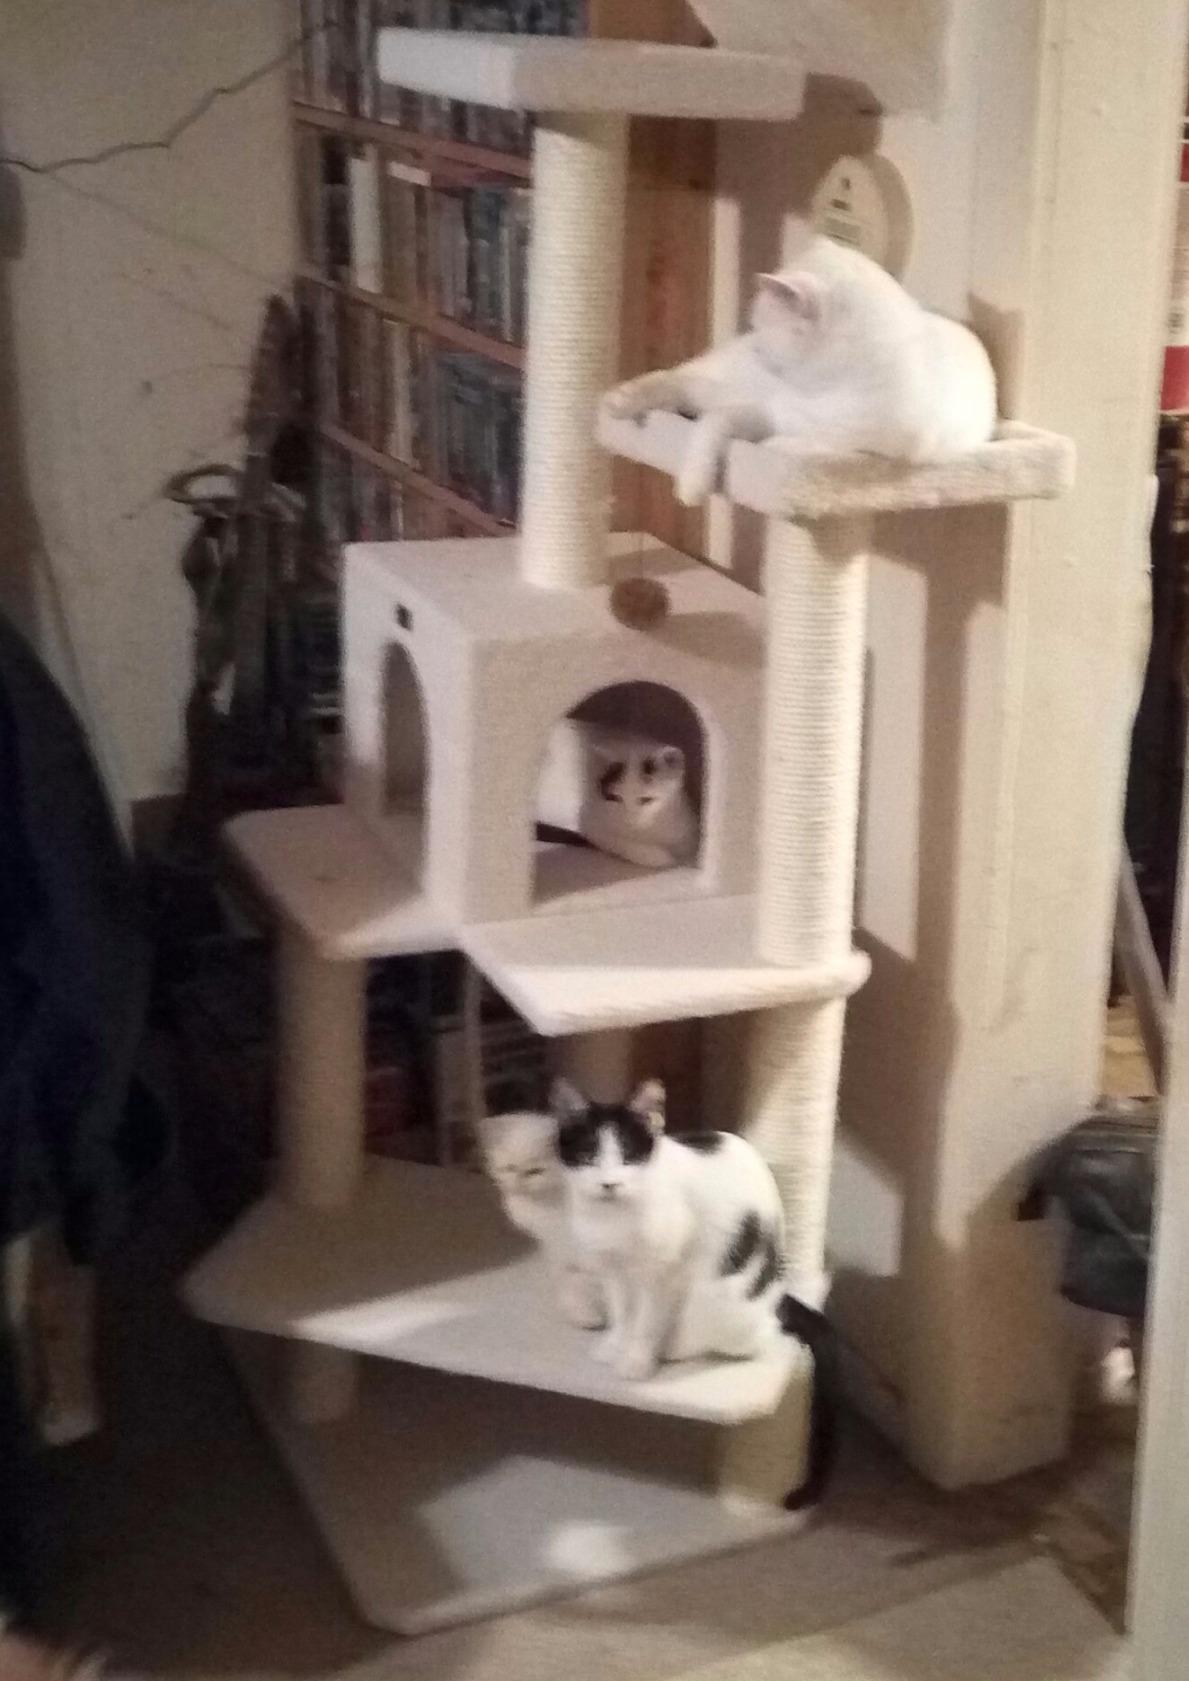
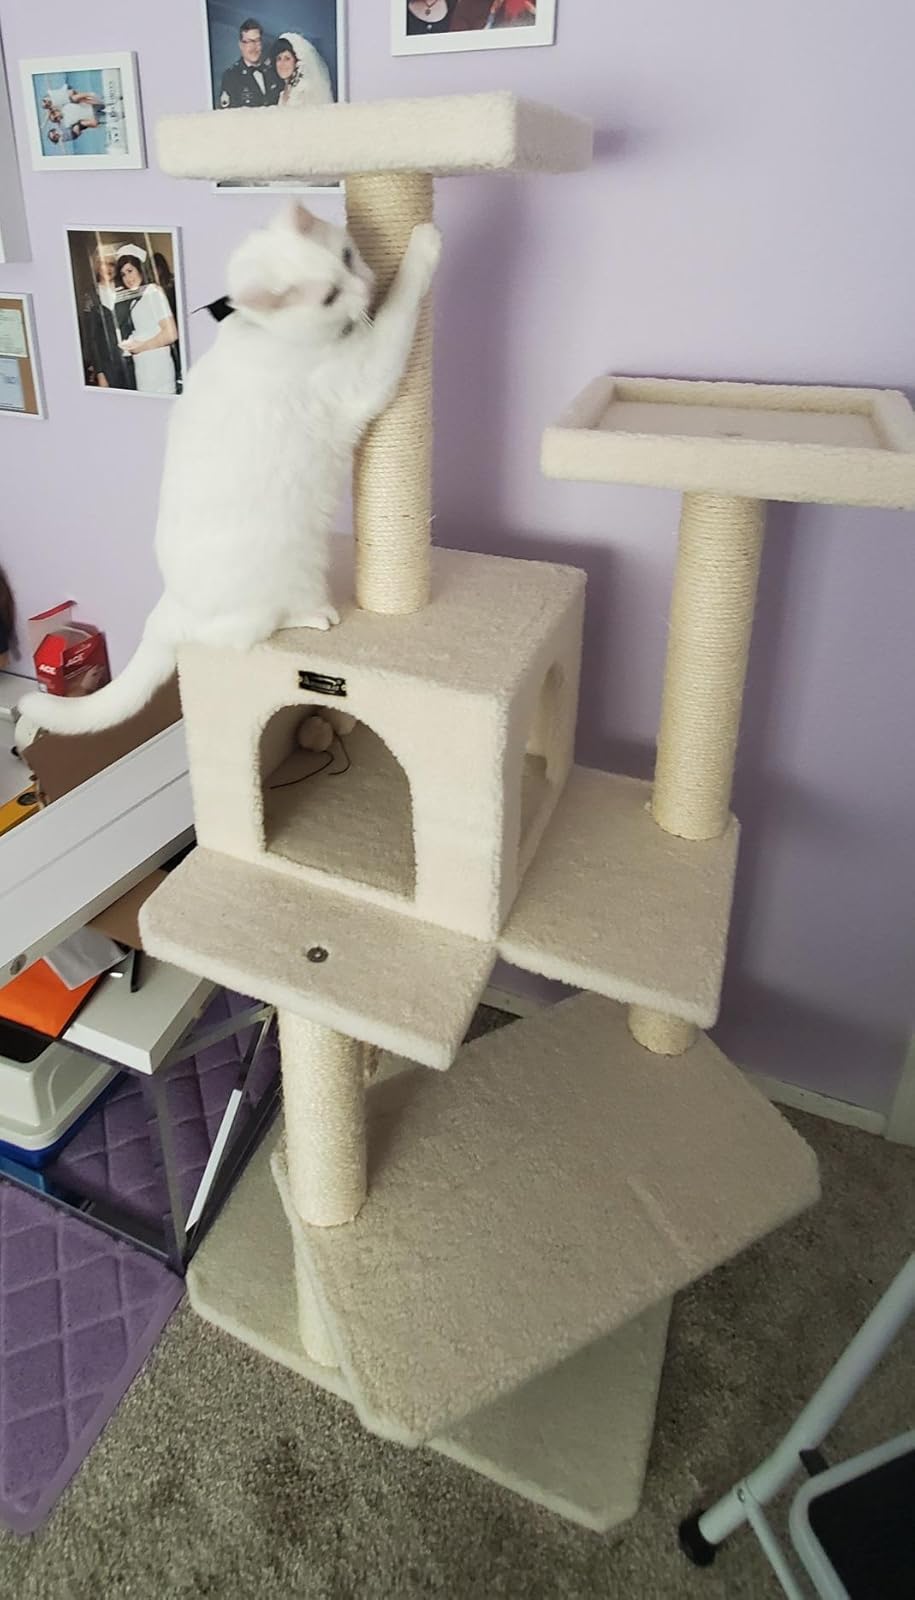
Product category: items_cat tree
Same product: yes